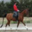
Label: horse